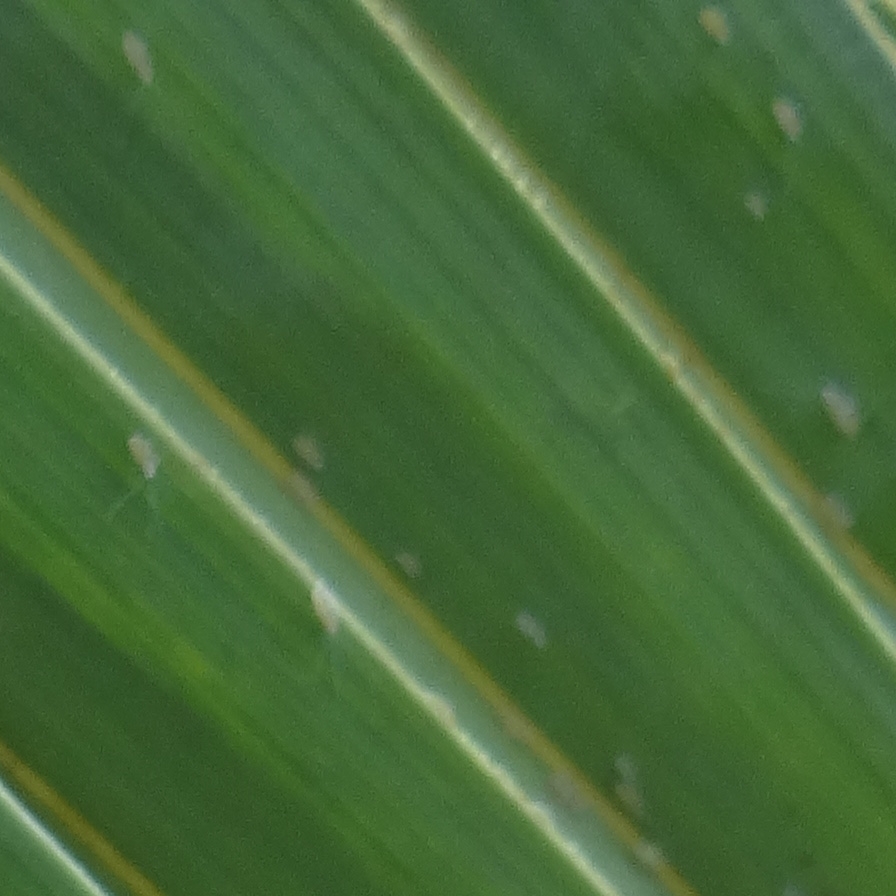
Label: Dubas